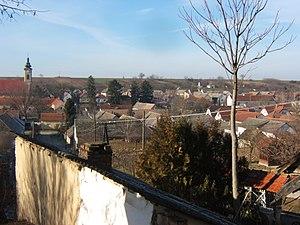
Palotabozsok est un village et une commune du comitat de Baranya en Hongrie.